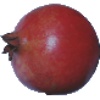
Label: Pomegranate 1